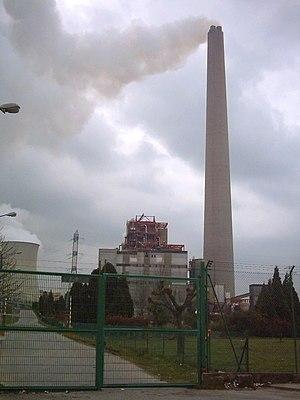
Endesa Termic est une cheminée de 356 mètres de hauteur à As Pontes, Le Ferrol, Espagne. La cheminée d'Endesa Termic a été construite en 1974 et est l'une des plus hautes d'Europe.